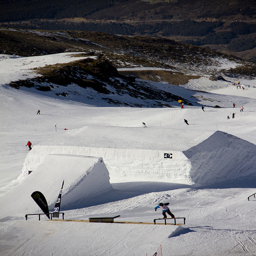
A ski slope with people skiing and snowboarding about it.
A man skiing a jump, while in the background there is snow melting off the slopes.
A snowy mountain is full of skiers going up and down the slopes.
The ski slope has many ramps and rails in the snow.
Looking down at a ski jump on a well-manicured snowy slope